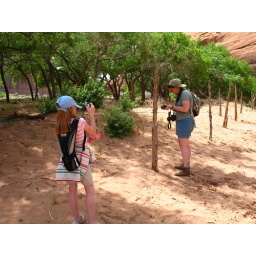
willow and dawn at the white house ruins at canyon de chelly. photo by friend and co-worker, lorraine elder